United Nations peacekeeping missions involving Pakistan

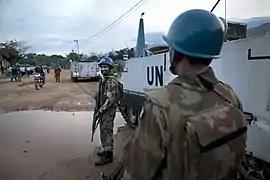
Pakistani troops under a UN peacekeeping coalition patrolling the streets of Uvira in South Kivu, Democratic Republic of the Congo

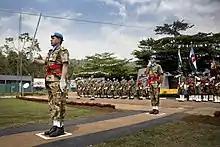
Pakistani soldiers supporting MONUSCO

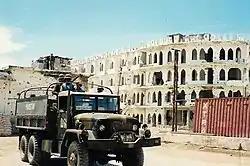
A Pakistani UNOSOM armed convoy making rounds in Somalia.

United Nations Operation in the Congo was a United Nations peacekeeping force in Congo that was established after United Nations Security Council Resolution 143 of July 14, 1960.It was active during the Congo Crisis. During the operation Pakistan provided logistic support under Lt Col Naseer, the first ever Pakistani officer commanding an Ordnance Company in United Nation, during movement of troops to and from Congo and inland movement of the United Nation troops. Pakistan Army Ordnance Corps and Pakistan Army Supply Corps (ASC) organized the whole operation. It continued uninterrupted from 1960 to 1964 with four Independent Army Supply and Ordnance Corps companies, consisting of about 100 personnel each. The movement control entailed through sea, air, rail, river and road transport. A systematic organization was created to ensure foolproof administrative arrangements for transportation of troops, weapons, equipment, storage and rations throughout Congo in unfriendly environments by the Pakistani Ordnance troops.